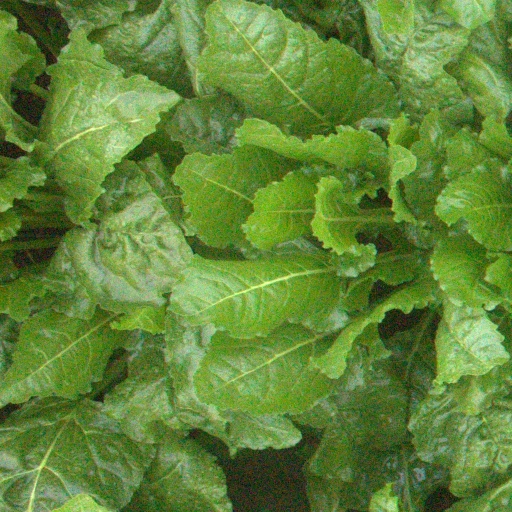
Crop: sugar beet